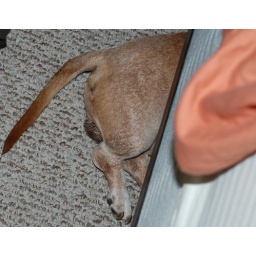
my dog lays under the bed sometimes...he is longer than he thinks!!